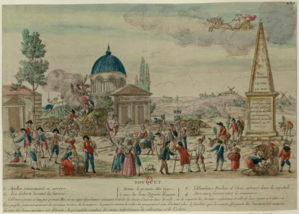
Bouquet donne le premier mai 1791 à tous les bons patriotes français
La Ferme générale est la jouissance d'une partie des revenus du roi de France, consentie par ce dernier, sous certaines conditions, à un adjudicataire dont les cautions forment la Compagnie des fermiers généraux. Créée par Louis XIV, à l'initiative de Colbert en 1680, l'institution avait pour vocation de prendre en charge la recette des impôts indirects, droits de douane, droits d'enregistrement et produits domaniaux.